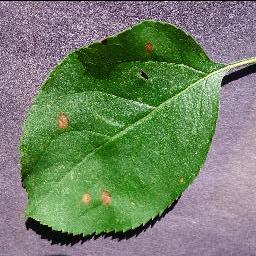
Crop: apple
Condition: black_rot